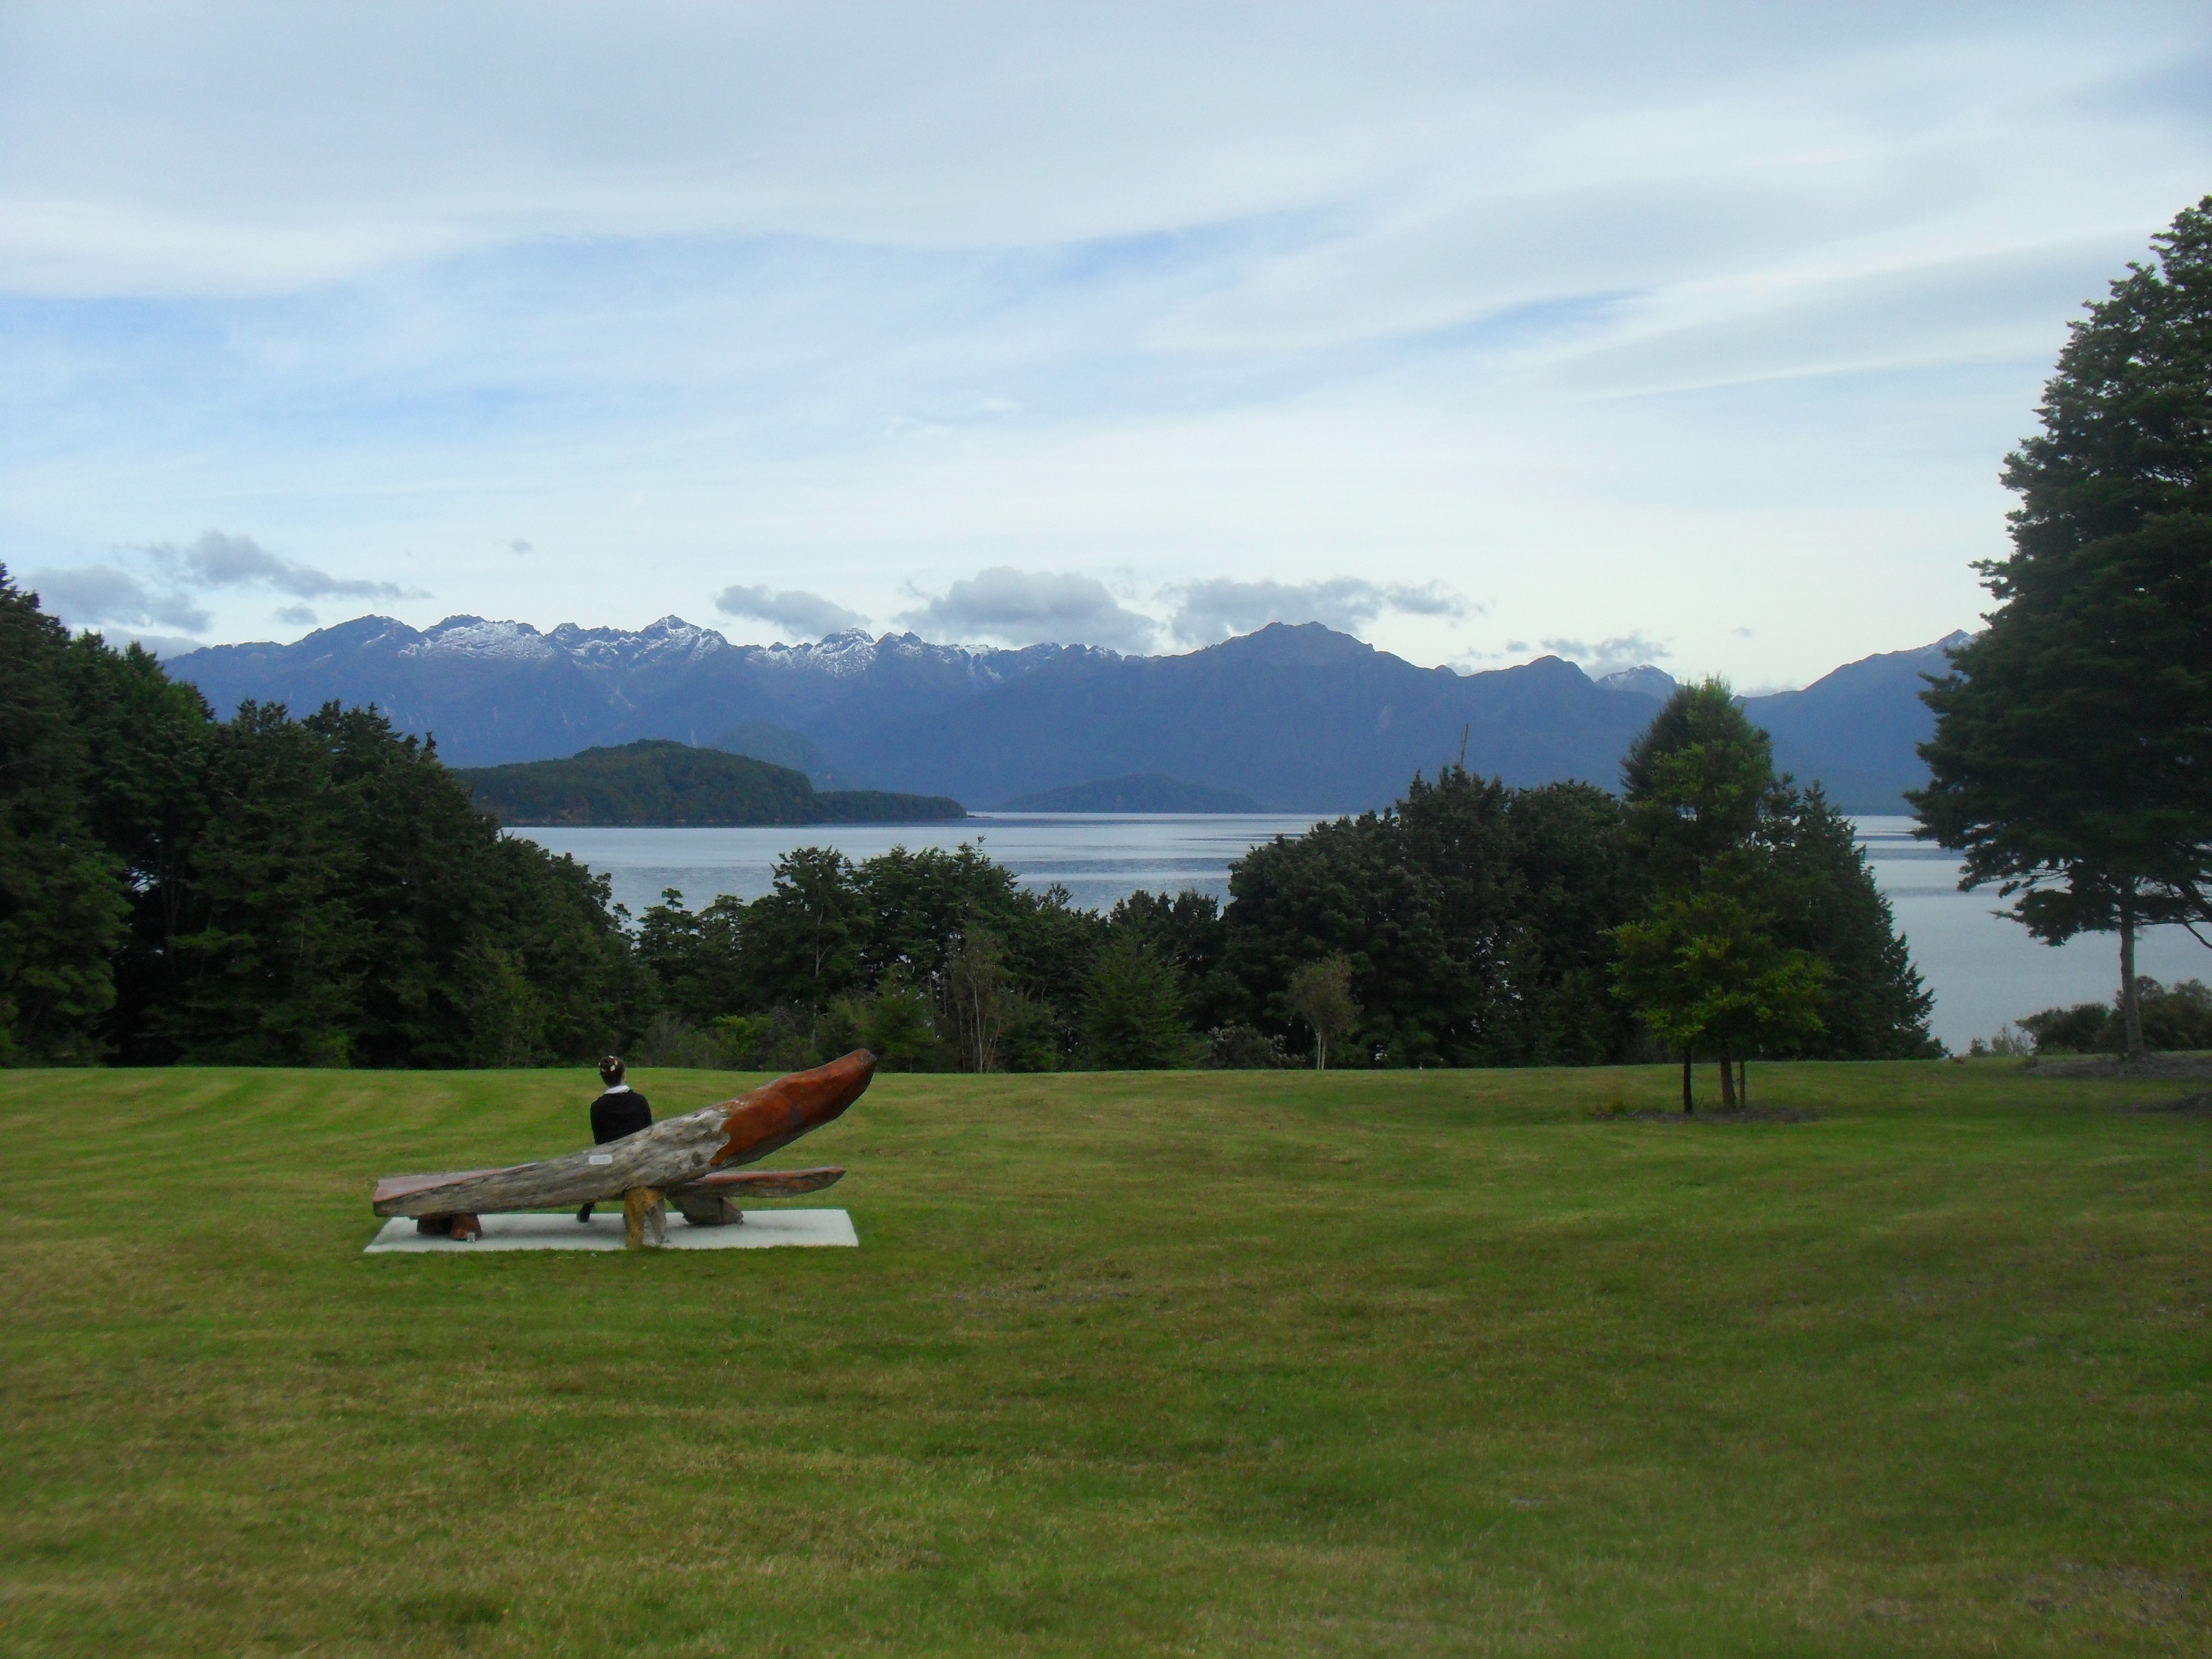
mountain, meadow, hill, lake, mountain range, vehicle, pasture, reservoir, plain, grassland, rural area, atmosphere of earth